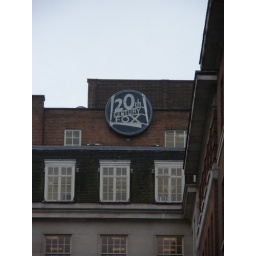
the 20th Century Fox building by our classroom